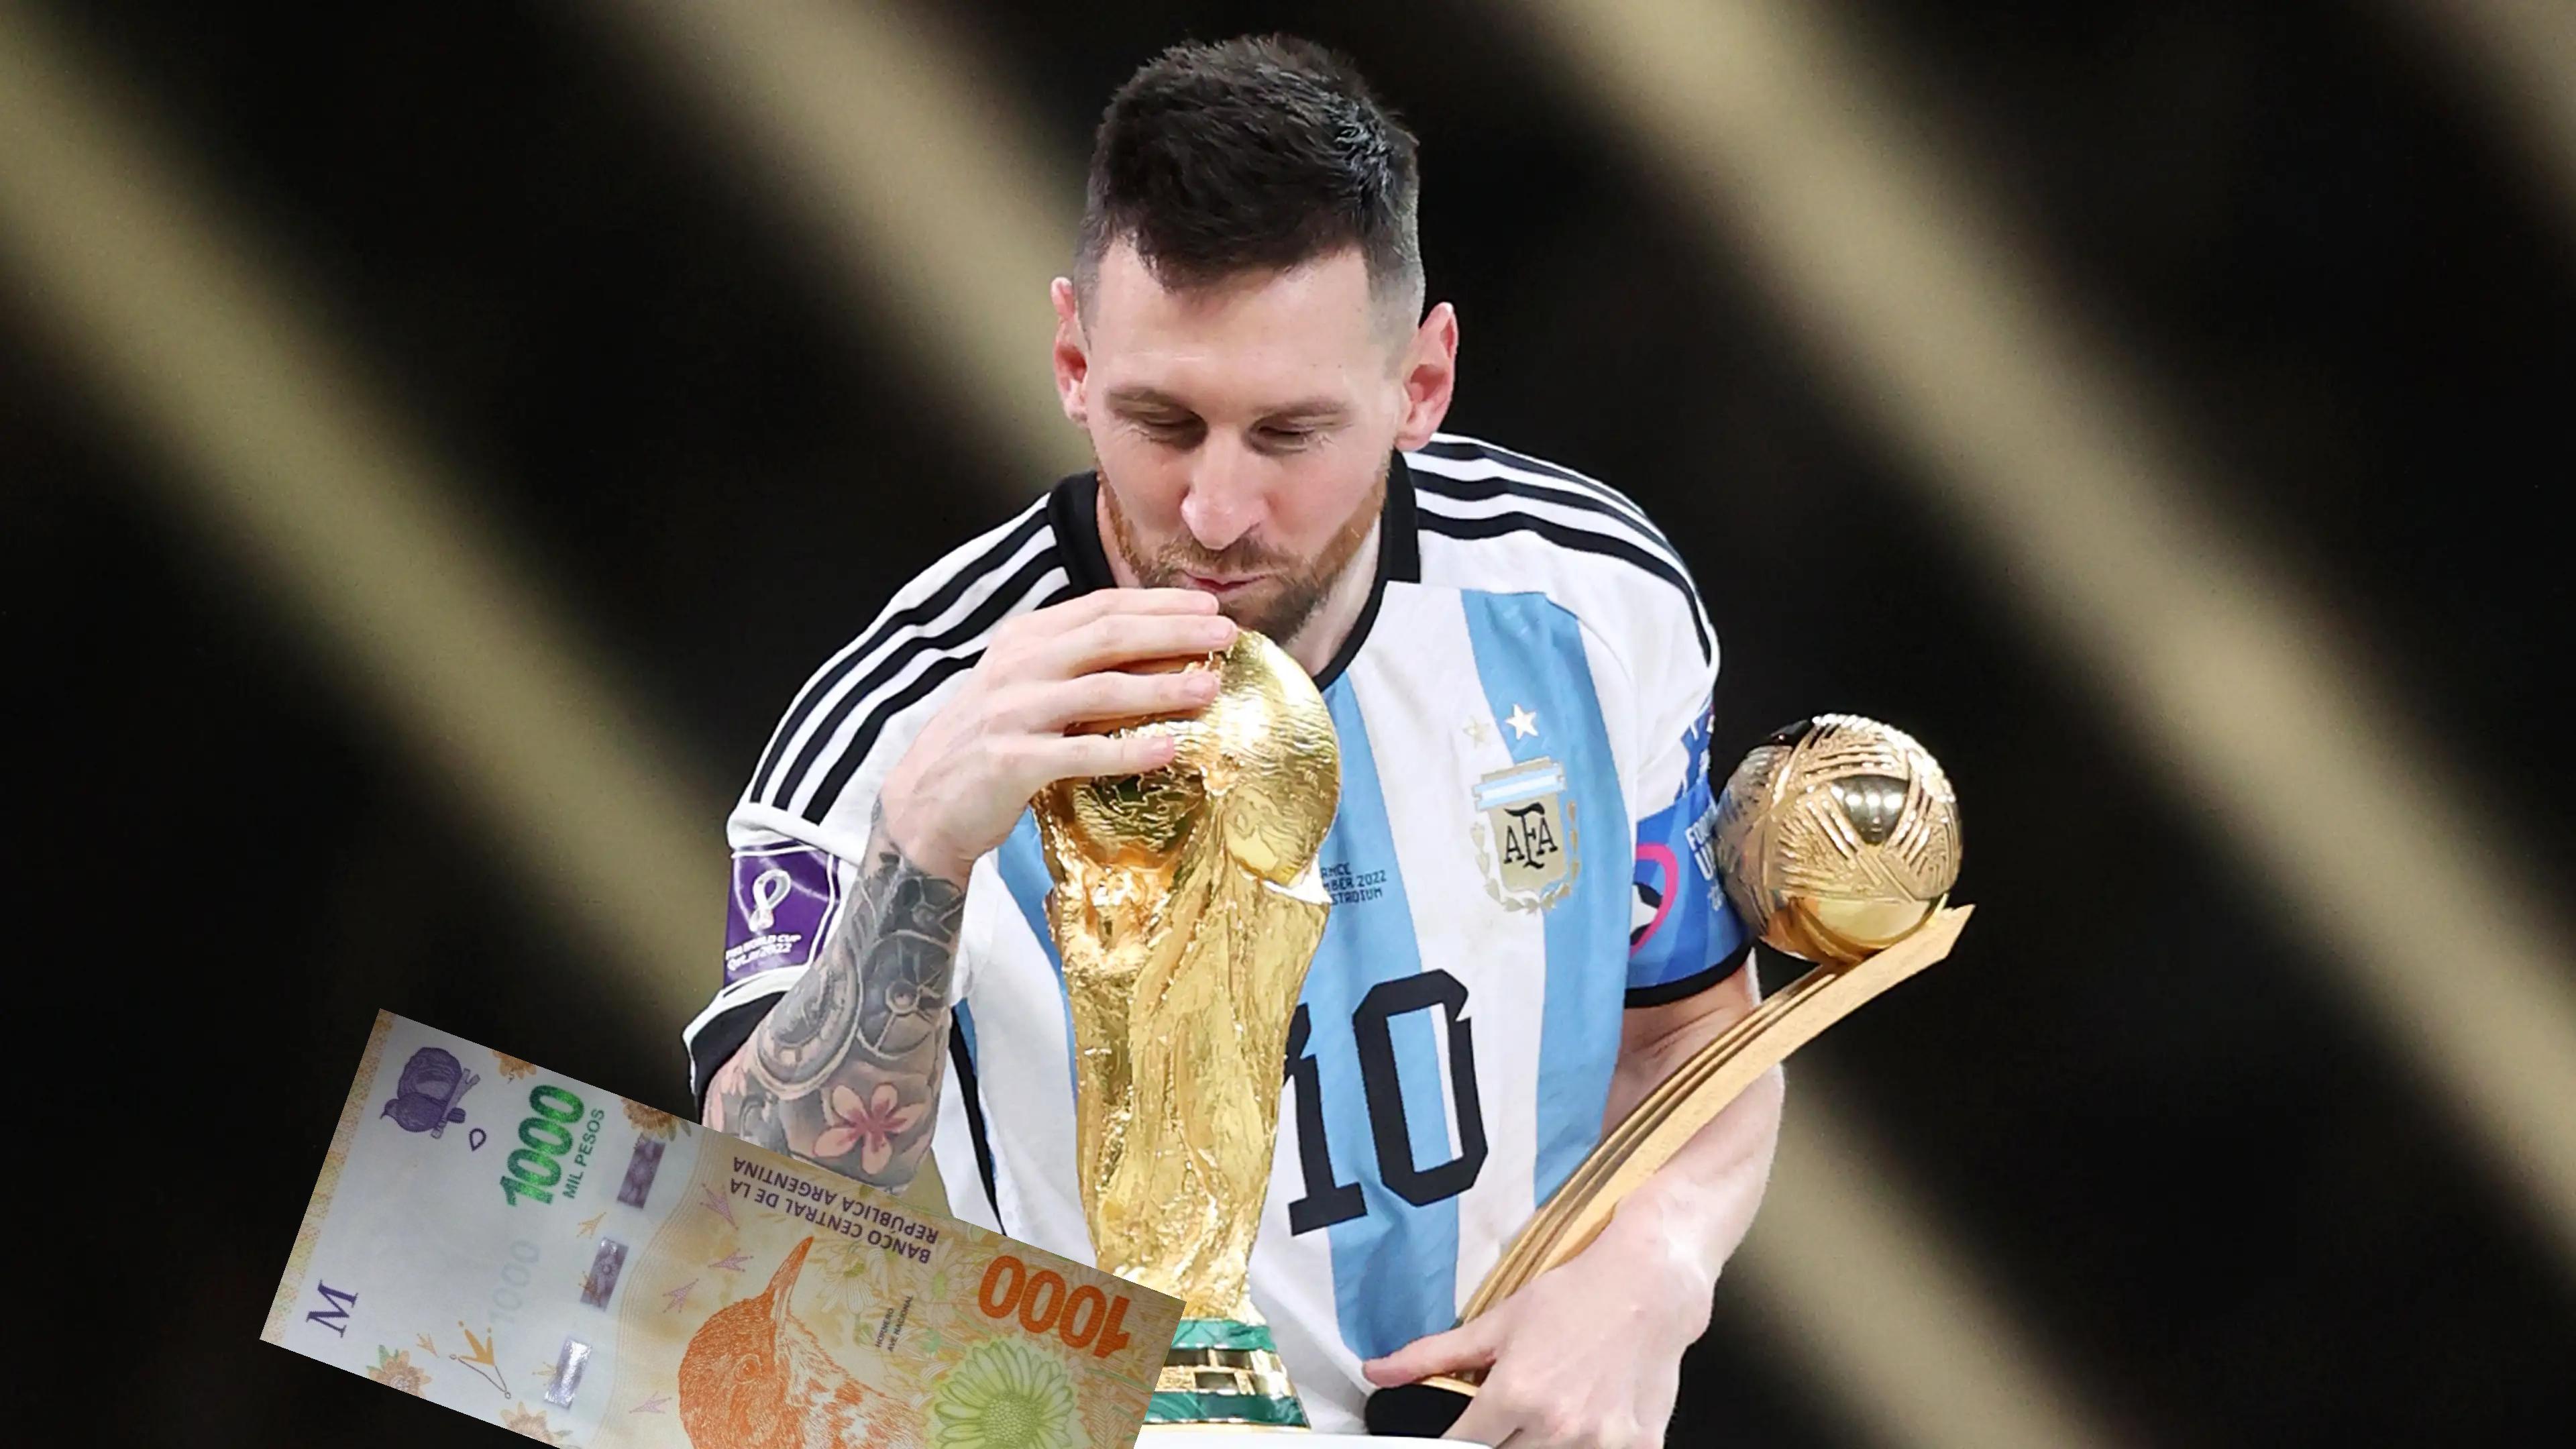
Denominación: 1000